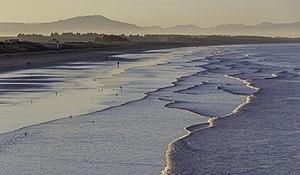
Christchurch est la troisième plus grande ville de Nouvelle-Zélande, la première de l'île du Sud, et elle est la capitale de Canterbury, une des régions de la Nouvelle-Zélande. Elle est située au nord de la péninsule de Banks, sur la côte Est de l'île du Sud.